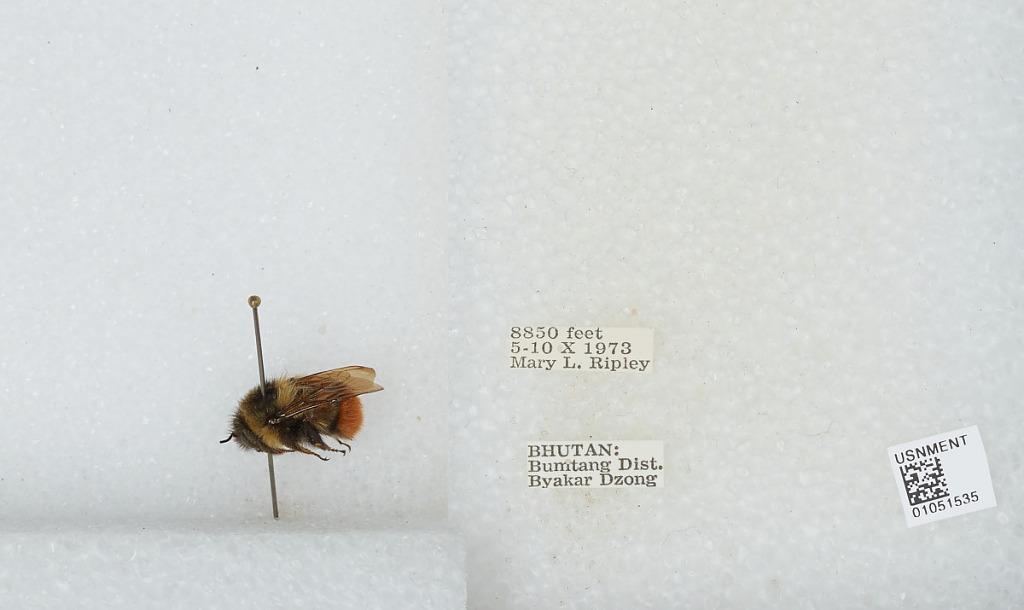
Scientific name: Bombus sp.
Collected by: M. Ripley
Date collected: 1973-10-5
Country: Bhutan
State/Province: Bumthang
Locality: Byakar Dzong
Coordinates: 27.5532, 90.72